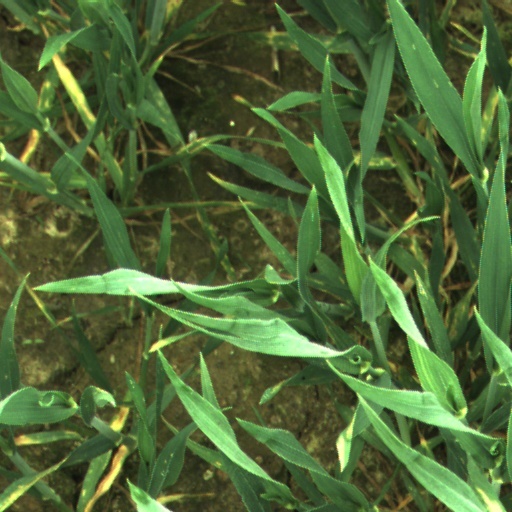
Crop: wheat